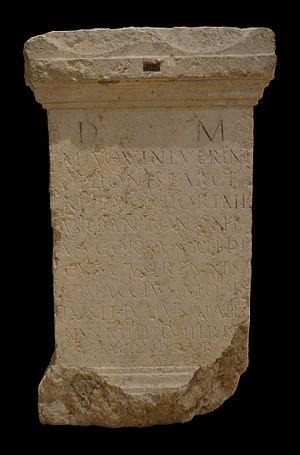
Musée gallo-romain de Fourvière (Lyon) - Cippe avec base et couronnement extrait en 1844 des fondations de l'ancienne église de Vaise à Lyon. Haut. 110cm
Dans l'antiquité romaine, les cohortes urbaines assument un triple rôle : garde d’honneur pour la ville de Rome, police municipale et aussi, force militaire. Elles servent principalement à maintenir l'ordre dans les grandes villes comme Rome si besoin et elles peuvent aussi combattre afin de défendre la ville ; elles sont armées et entraînées comme les légionnaires.